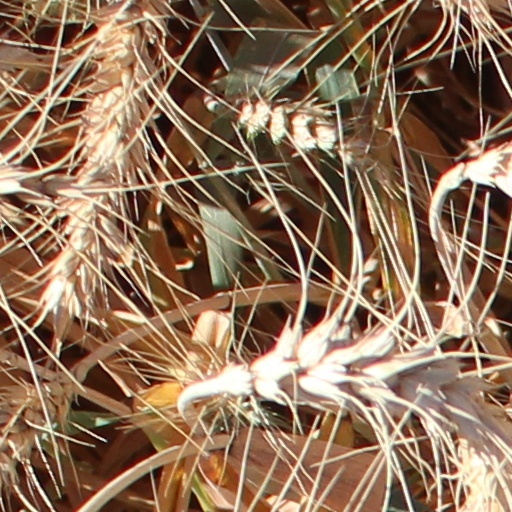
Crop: wheat